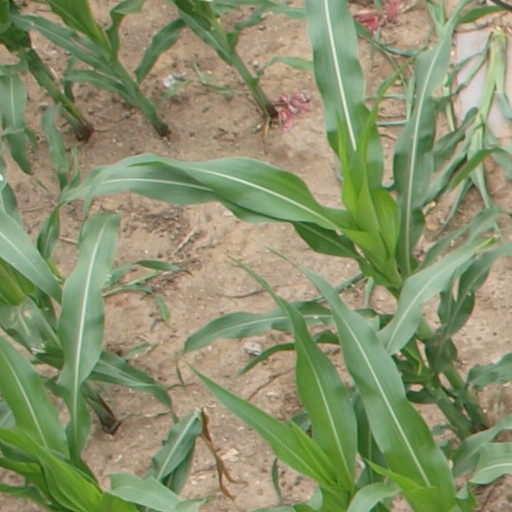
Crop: maize; corn